Kartini

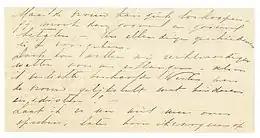
Kartini: Part of a letter to Rosa Abendanon, 1903 or 1904. Dutch:"Maar de vrouw kan zich los koopen, zij moet dan zooveel en zooveel betalen..." Translation: But the woman can ransom herself, she then has to pay so and so much...

During her seclusion, Kartini read feminist and political publications, including that of Pandita Ramabai Sarasvati. She said of the activist for outcastes and women, "So it's not only white women who are able to take care of themselves-a brown woman can make herself free and independent too."